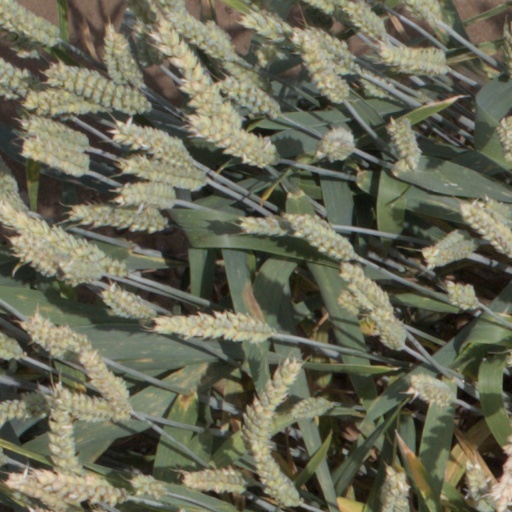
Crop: wheat